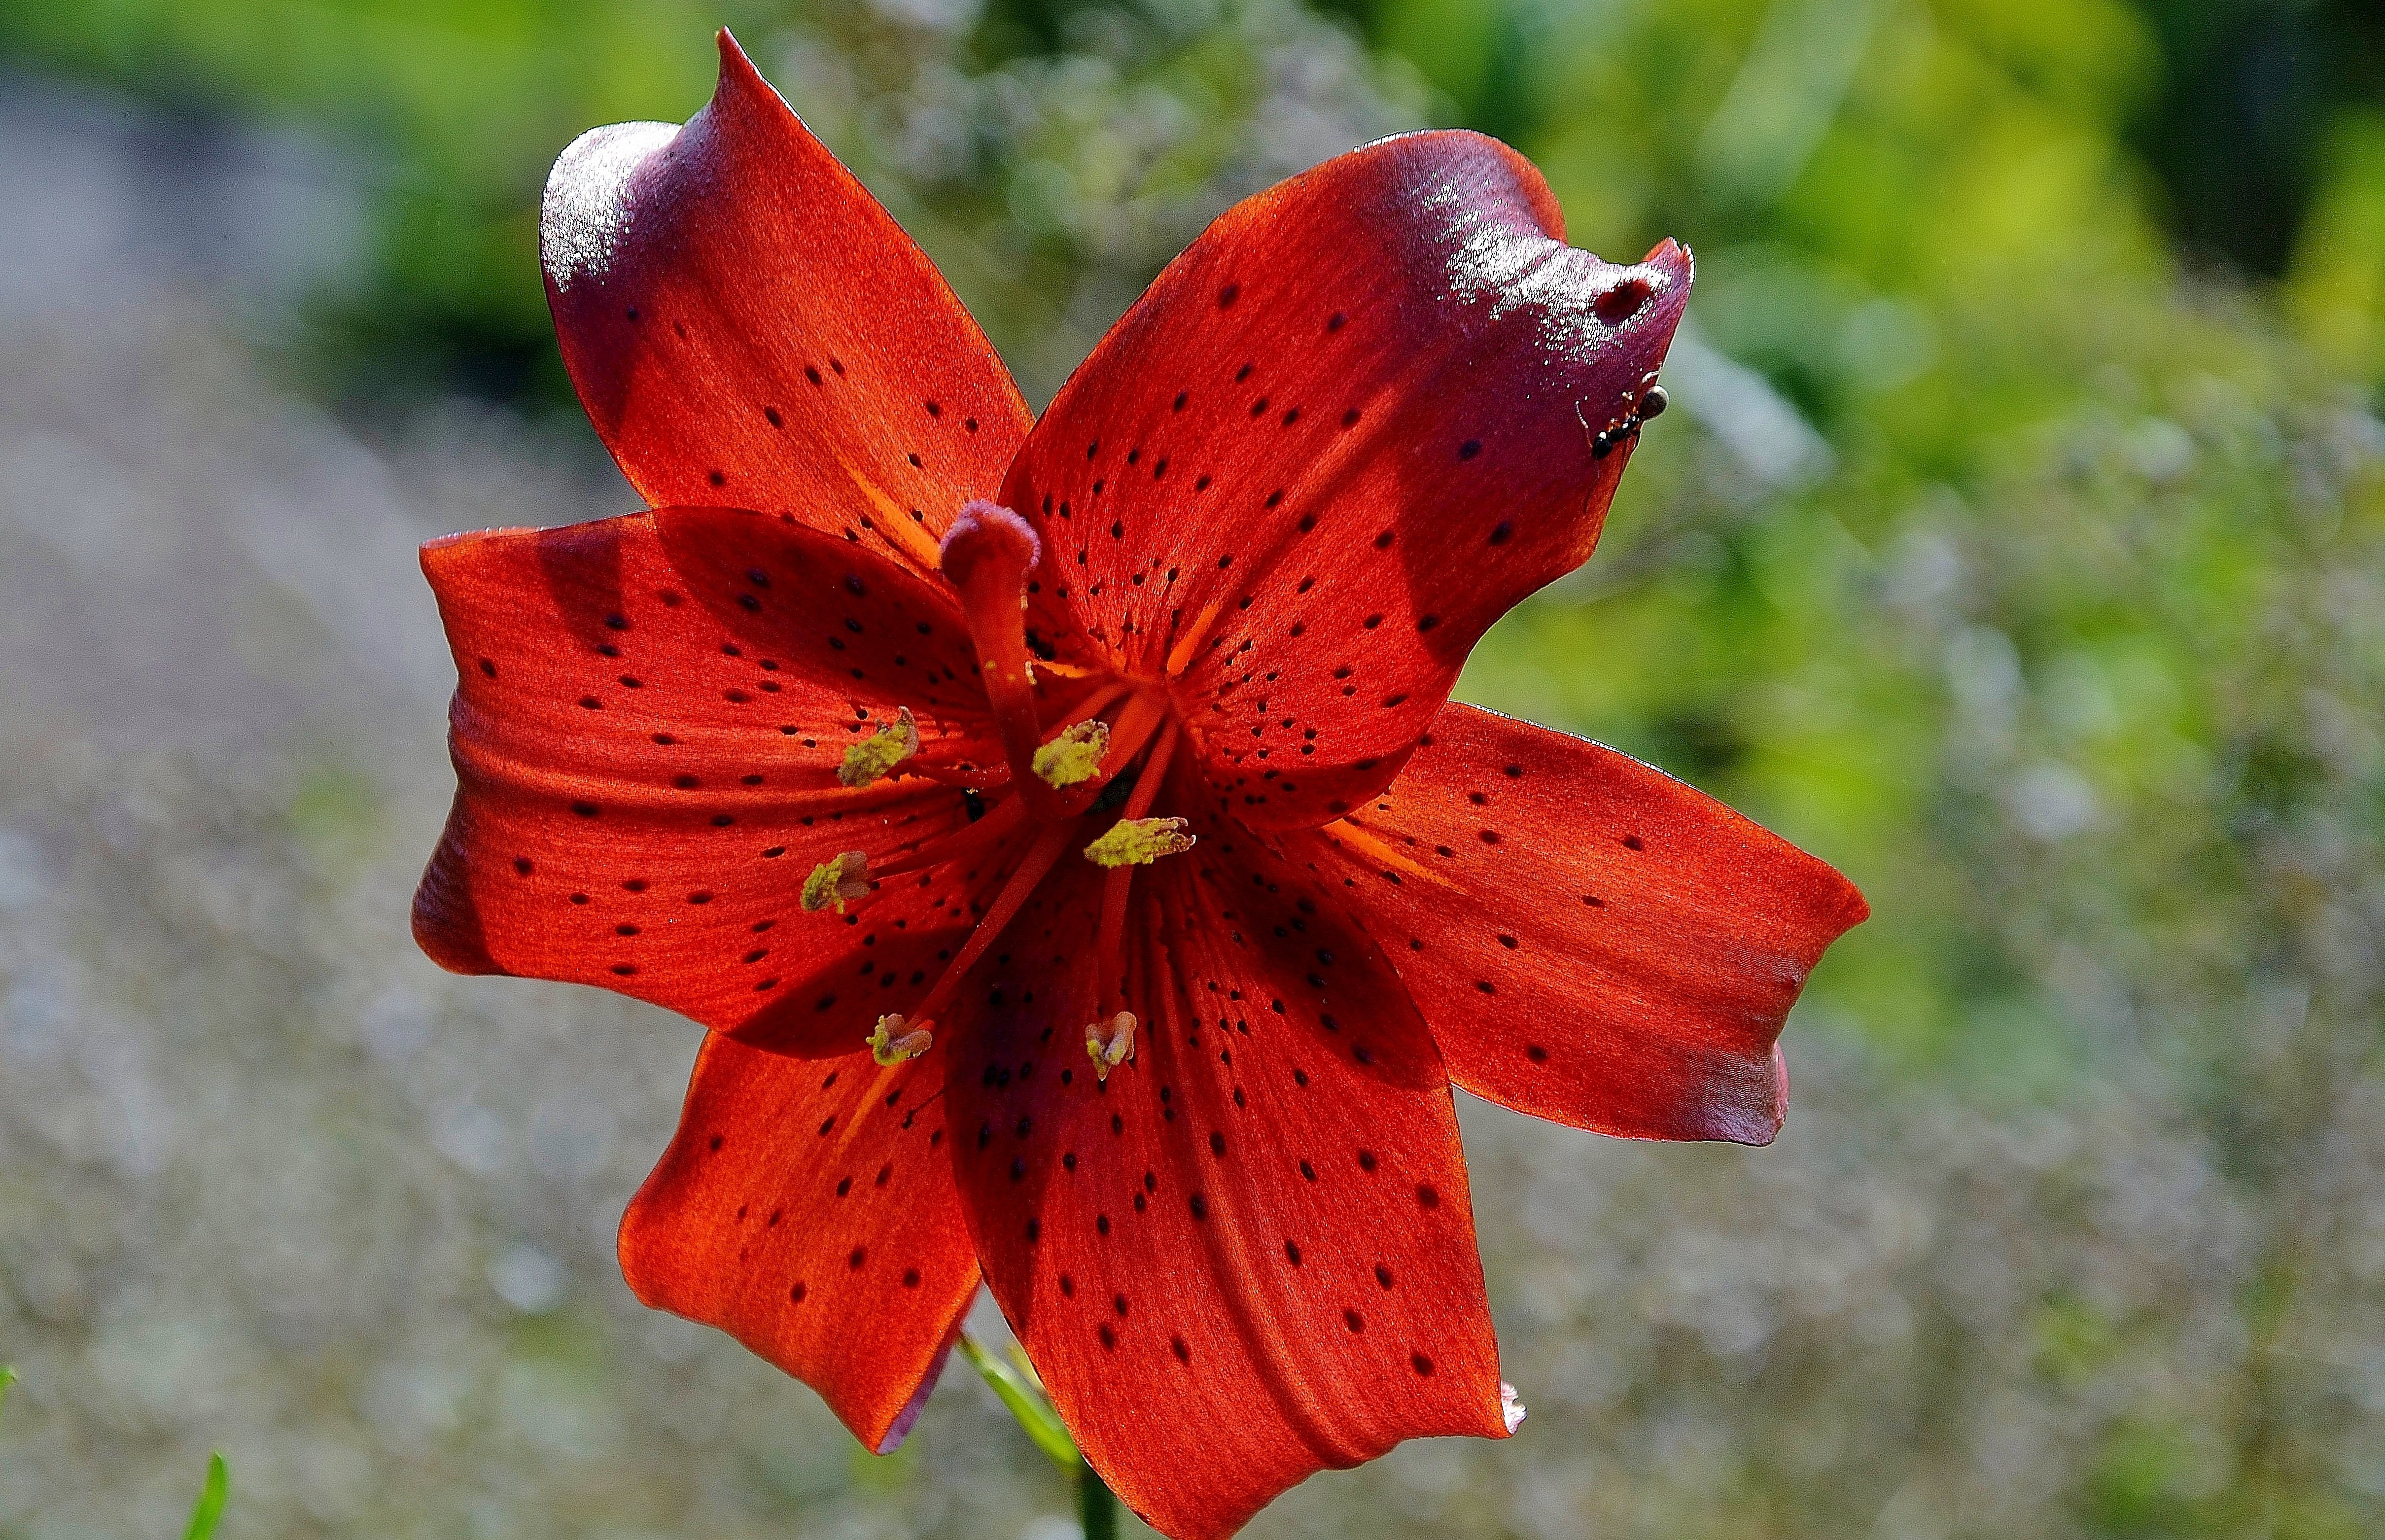
nature, blossom, plant, leaf, flower, petal, red, autumn, botany, flora, wildflower, flowers, close up, lily, daylily, macro photography, summer flowers, hemerocallis, flowering plant, fulva, yellow red daylily, orange lily, plant stem, land plant